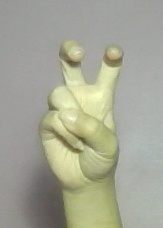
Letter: toot